Sunday shopping

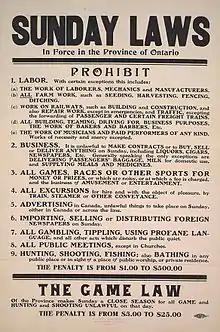
Sunday Laws in Ontario, 1911

After the demise of the "Lord's Day Act", the "Retail Business Holidays Act" of Ontario still prohibited most stores from opening on Sundays. However, there were exceptions to these rules (for example, gas stations, convenience stores, tourist areas). Many store owners who opposed the law decided to open their stores on Sundays, knowing they were breaking the law. Some, such as Marc Emery, were jailed for doing so.